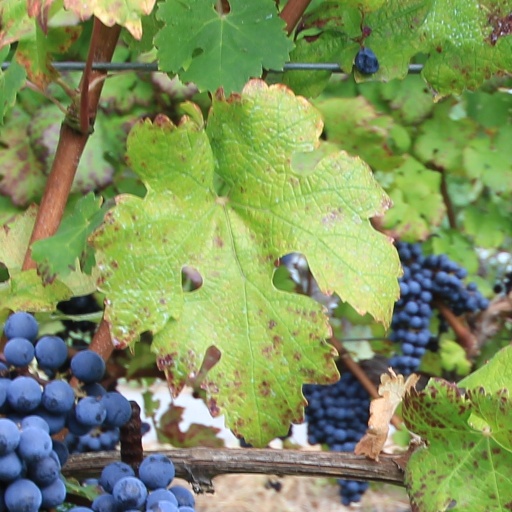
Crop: grape